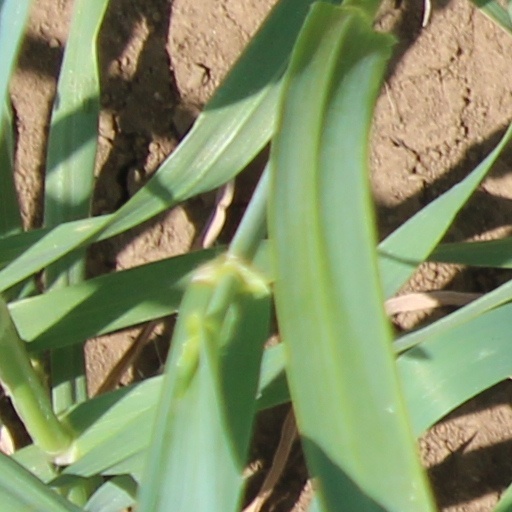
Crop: wheat